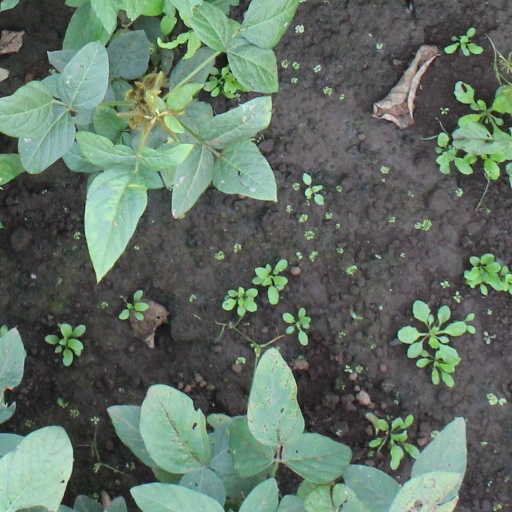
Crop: soybean